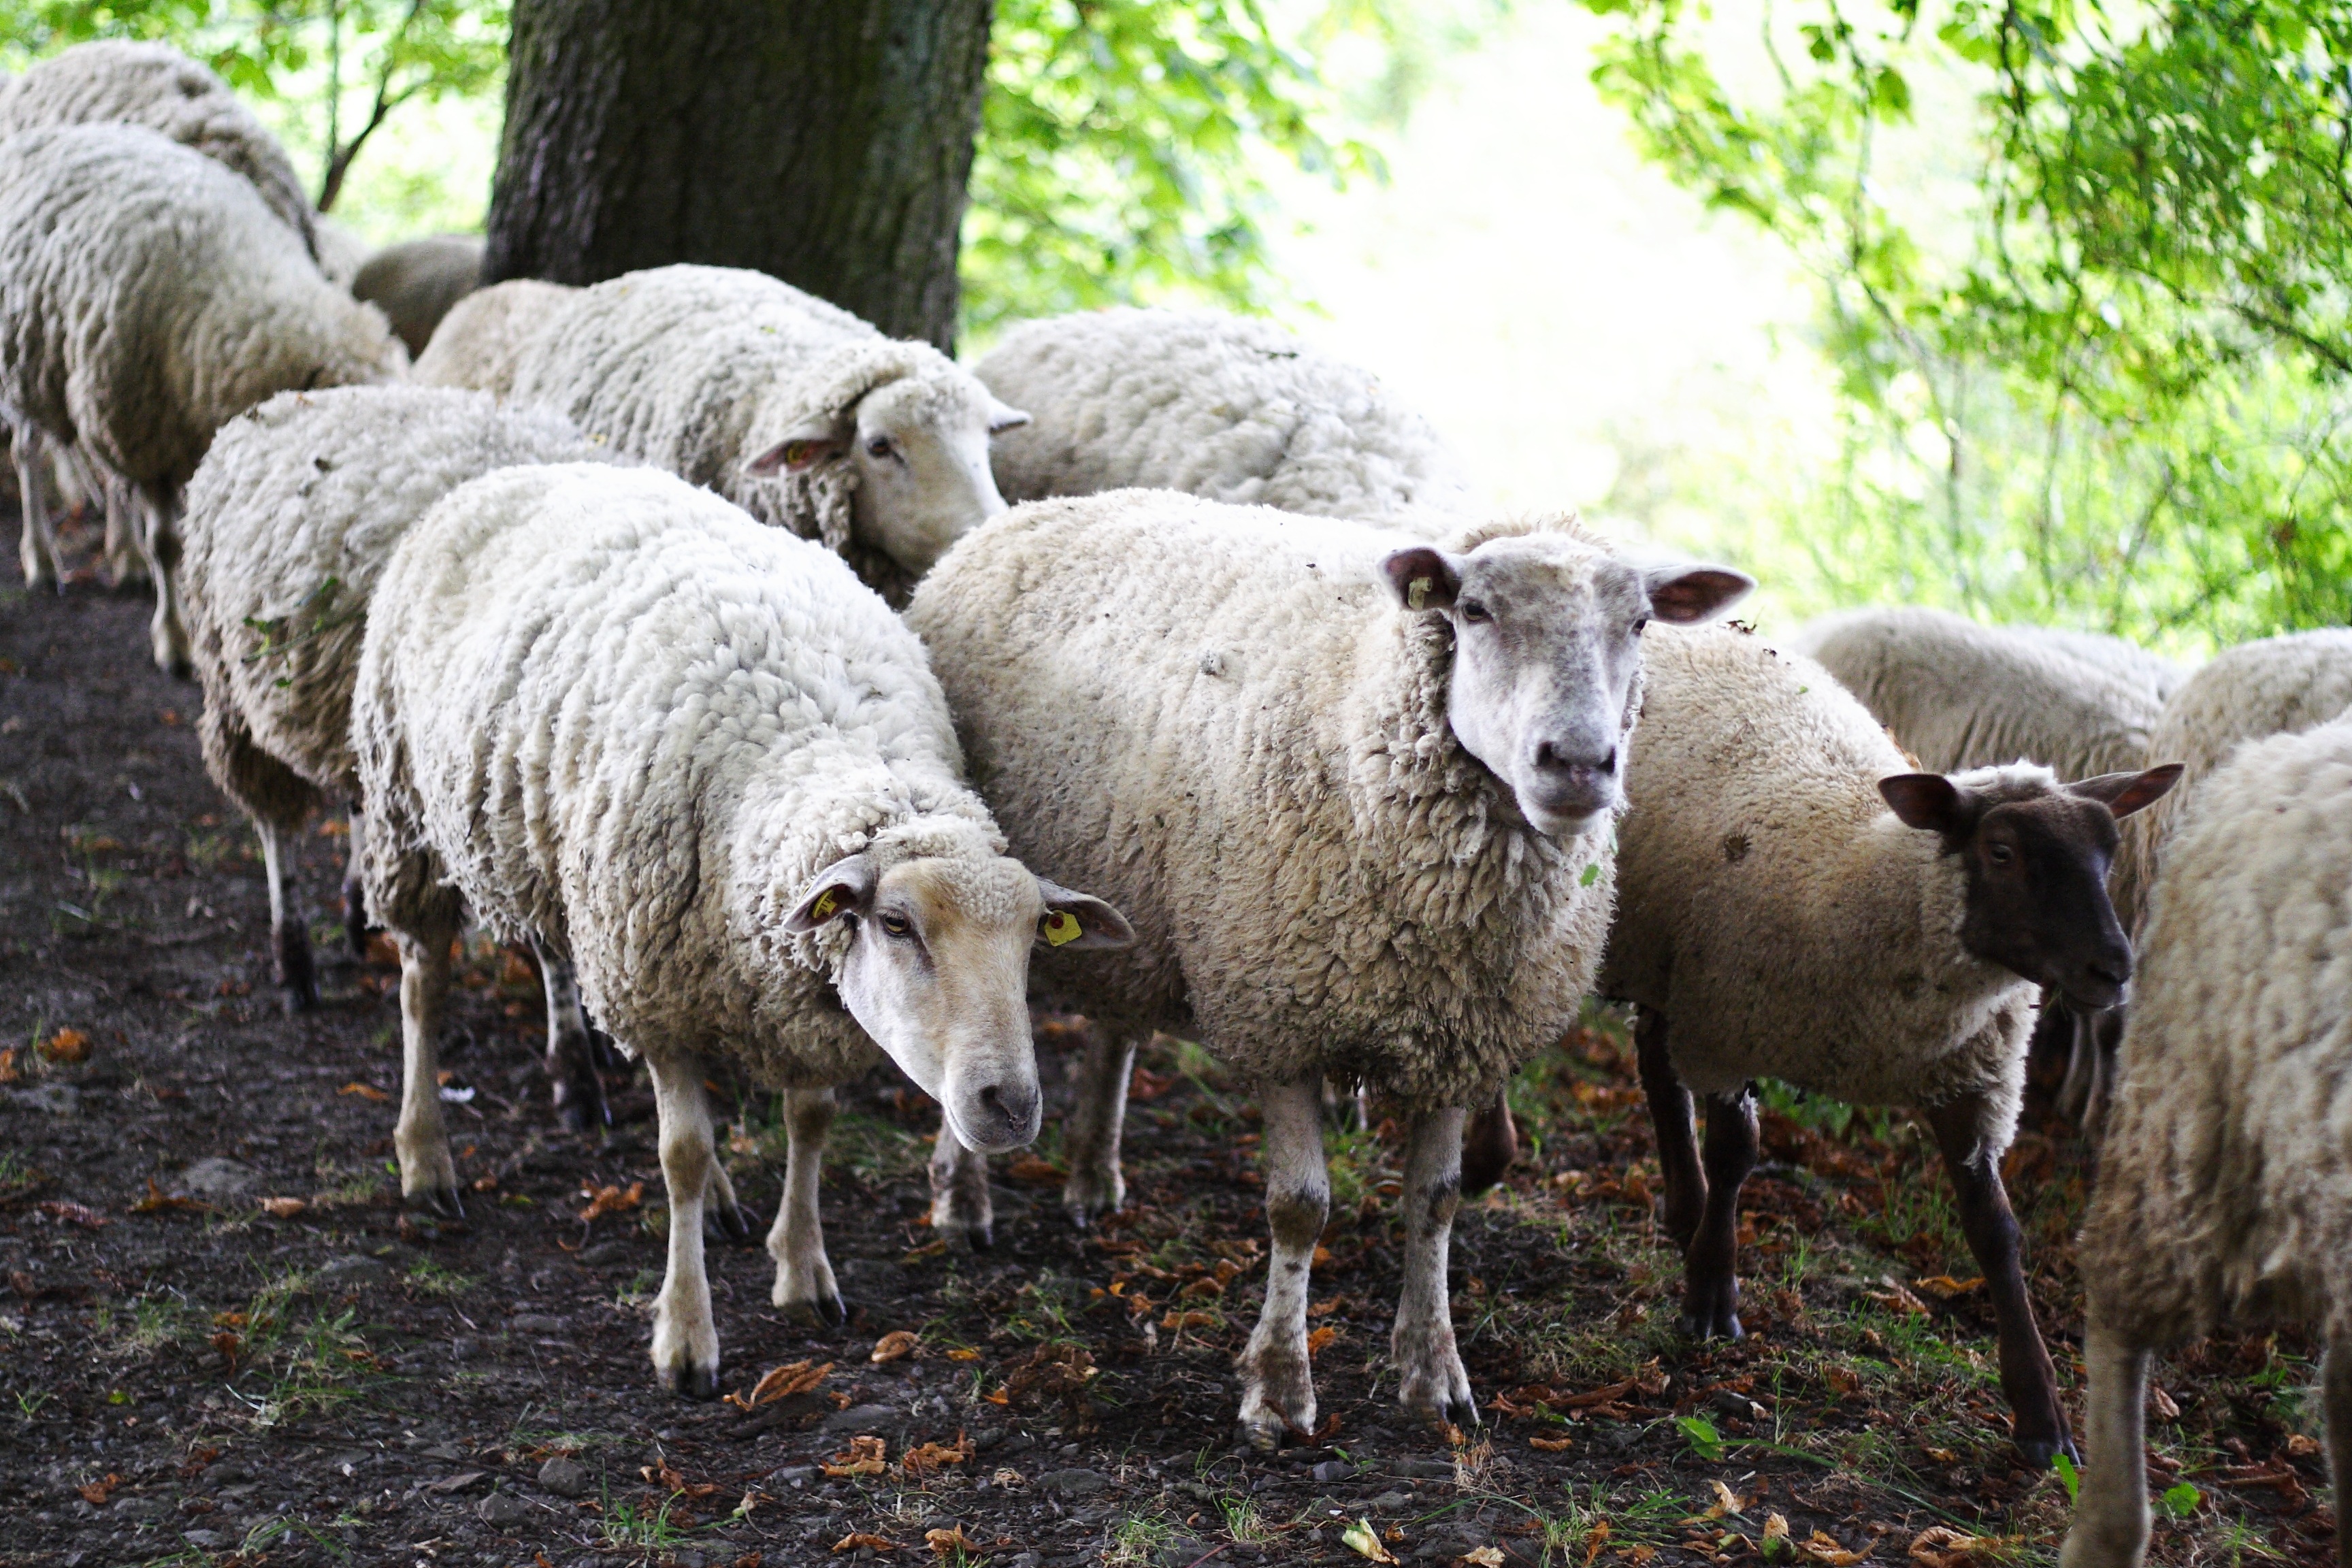
flock, herd, pasture, grazing, sheep, mammal, fauna, flock of sheep, animals, vertebrate, sheeps, goatherd